Visayas

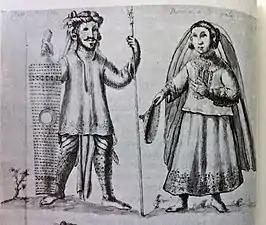
1668 depiction of a datu and a binukot, who were regarded as part of the aristocracy (Principalia) during the early period of Spanish.

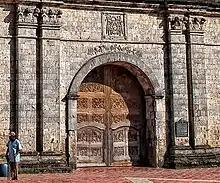
Panay Church

After the defeat of the Magellan expedition at the Battle of Mactan by Lapu-Lapu, King Philip II of Spain sent Miguel López de Legazpi in 1543 and 1565 to colonize the islands for Spain. Subsequently, the Visayas region and many kingdoms began converting to Christianity and adopting western culture. By the 18th and 19th centuries, the effects of colonization on various ethnic groups turned sour and revolutions such as those of Francisco Dagohoy began to emerge.